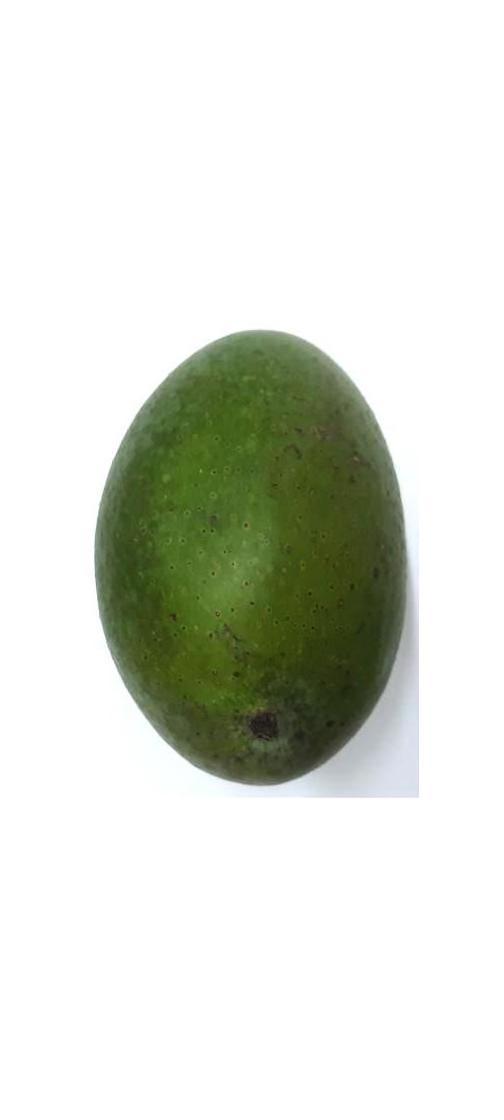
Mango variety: Ashshina Zhinuk